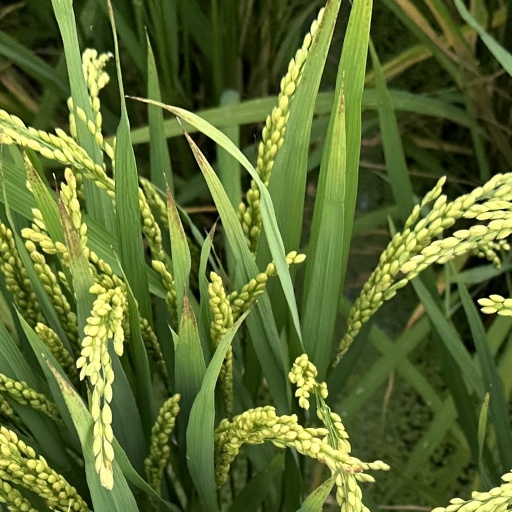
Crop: rice